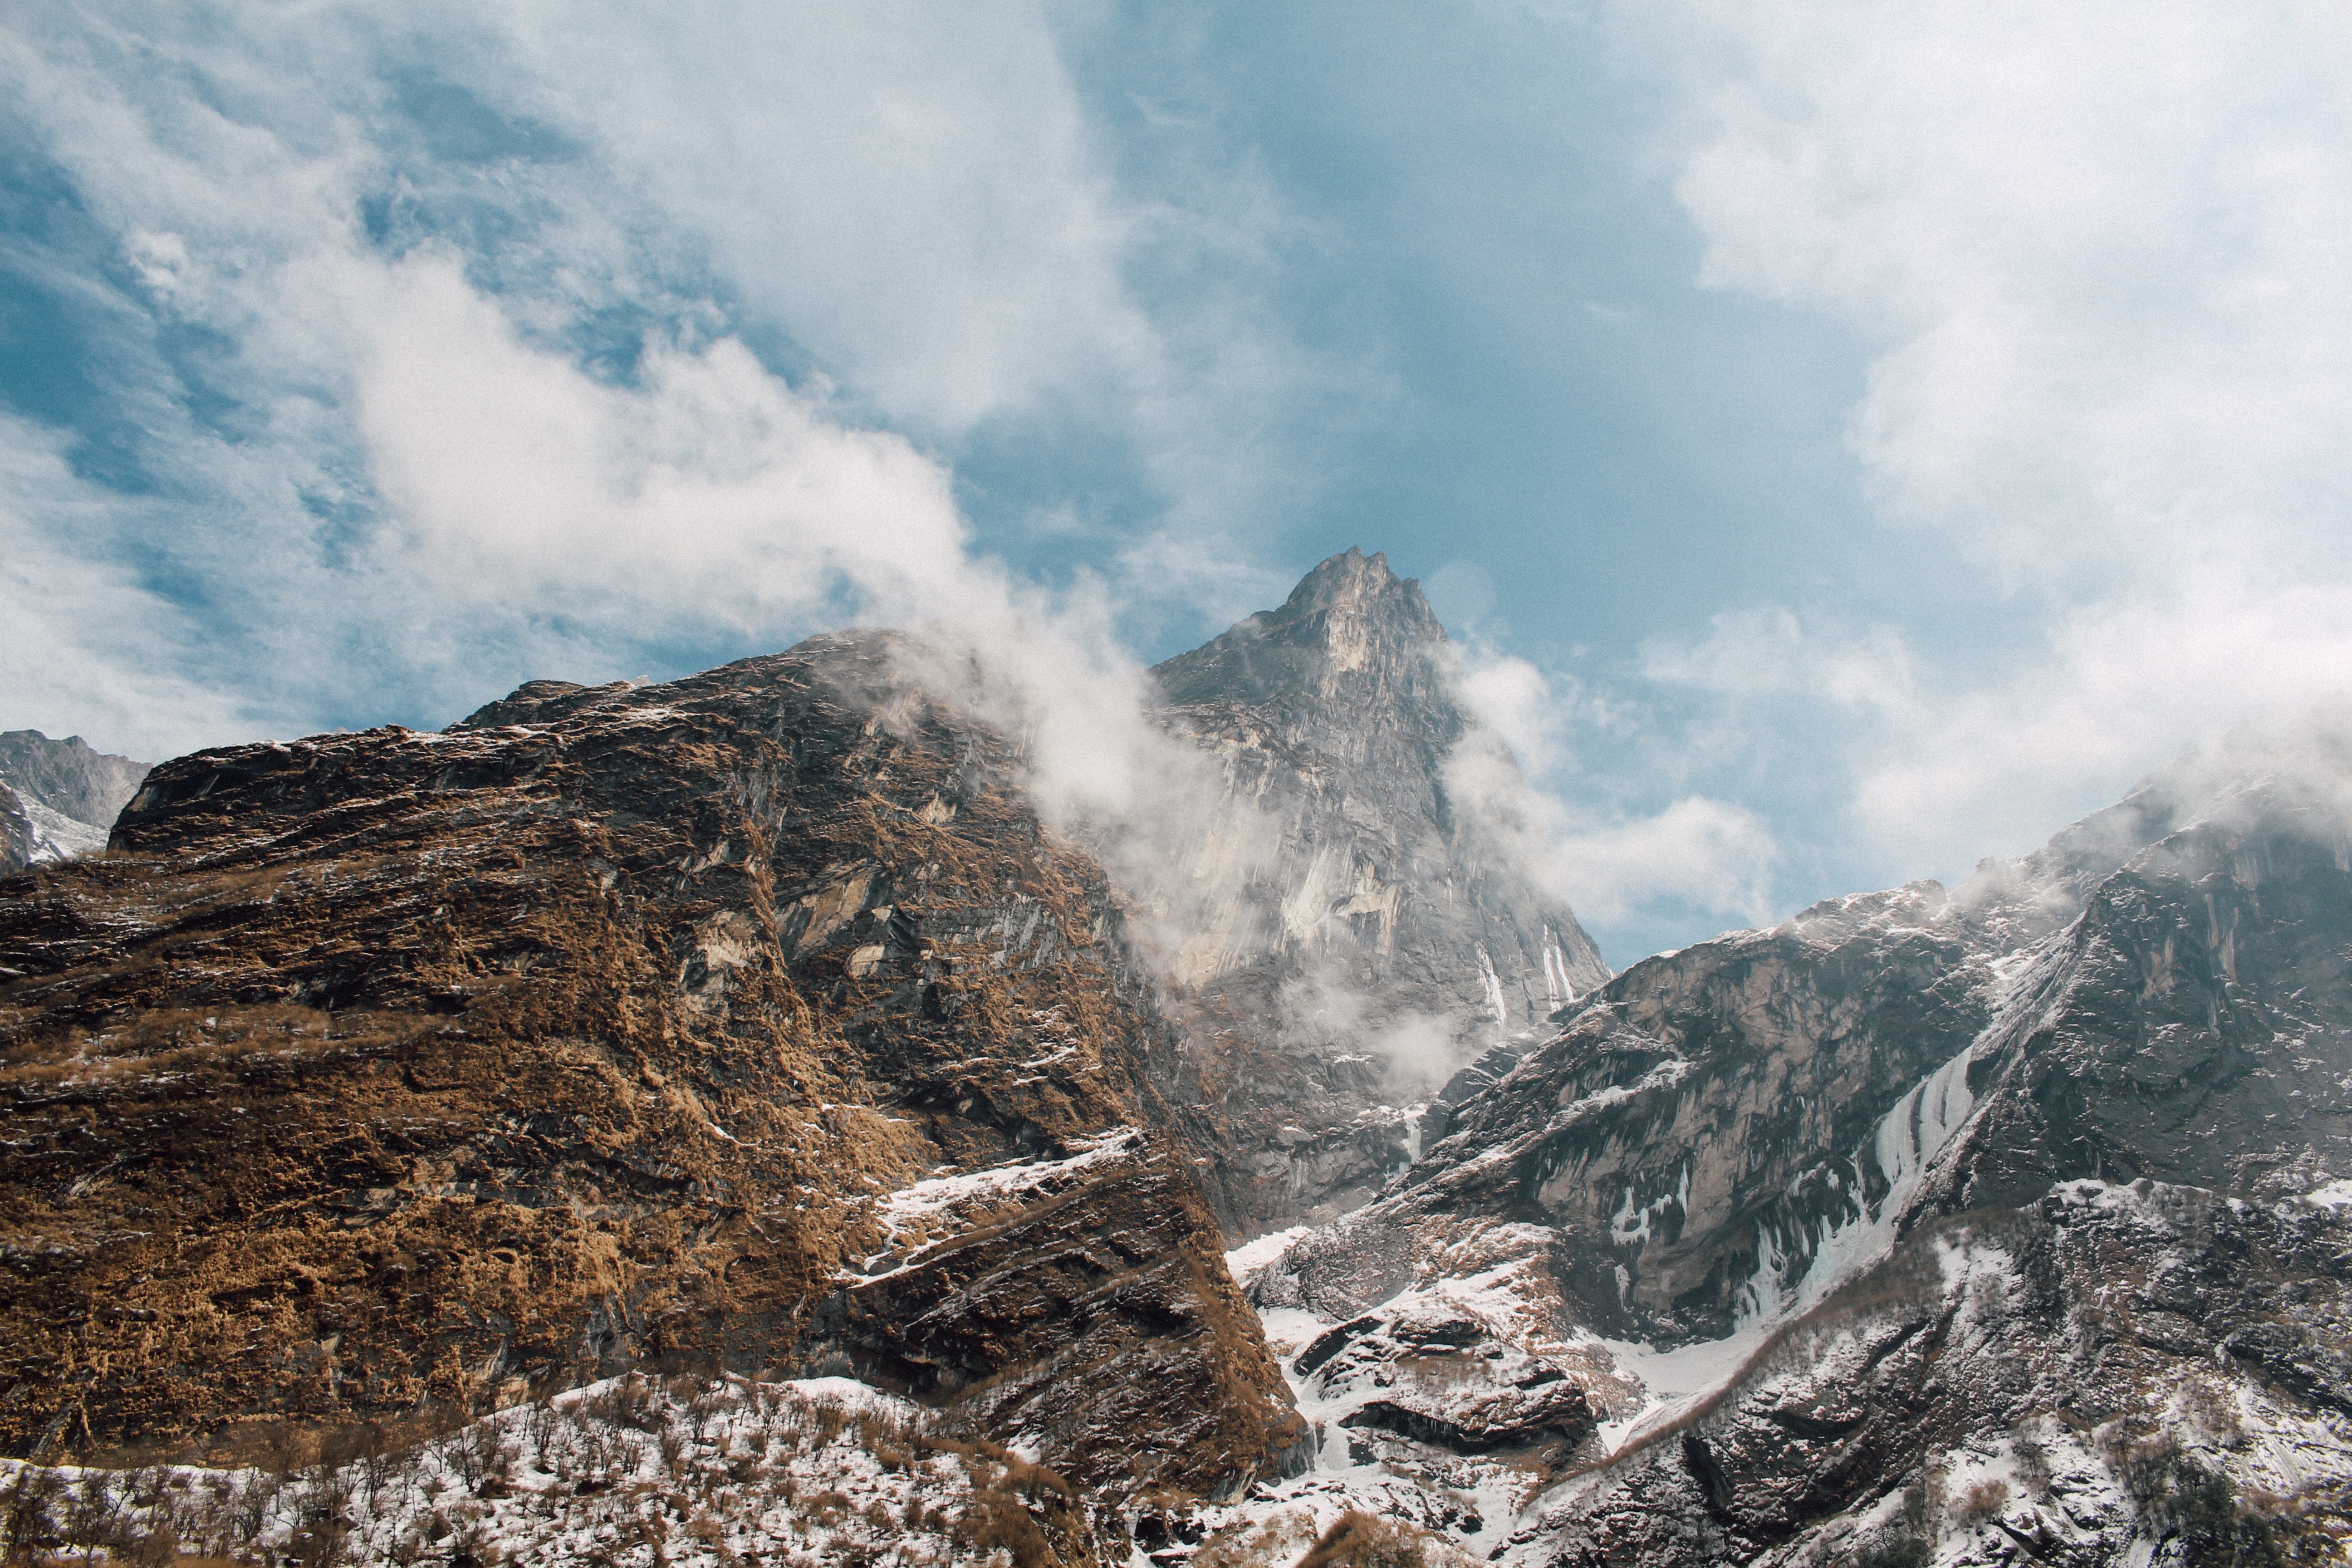
landscape, nature, rock, wilderness, mountain, snow, cloud, sky, adventure, mountain range, ridge, summit, geology, alps, plateau, fell, cirque, landform, mountain pass, geographical feature, mountainous landforms, geological phenomenon